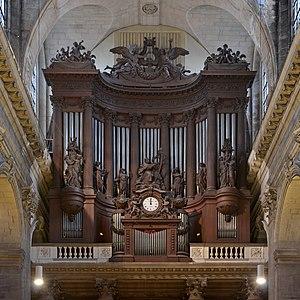
Grandes orgues de l'église Saint-Sulpice, instrument initialement construit par François-Henri Clicquot 1781, reconstruit par Aristide Cavaillé-Coll 1862, restaurée en 1990-1991 par Jean Renaud. Buffet de Jean-François Chalgrin, Jadot (menuisier), Duret (sculpteur), Clodion (sculpteur) entre 1776-1779. - Paris, 6ème arrondissement.